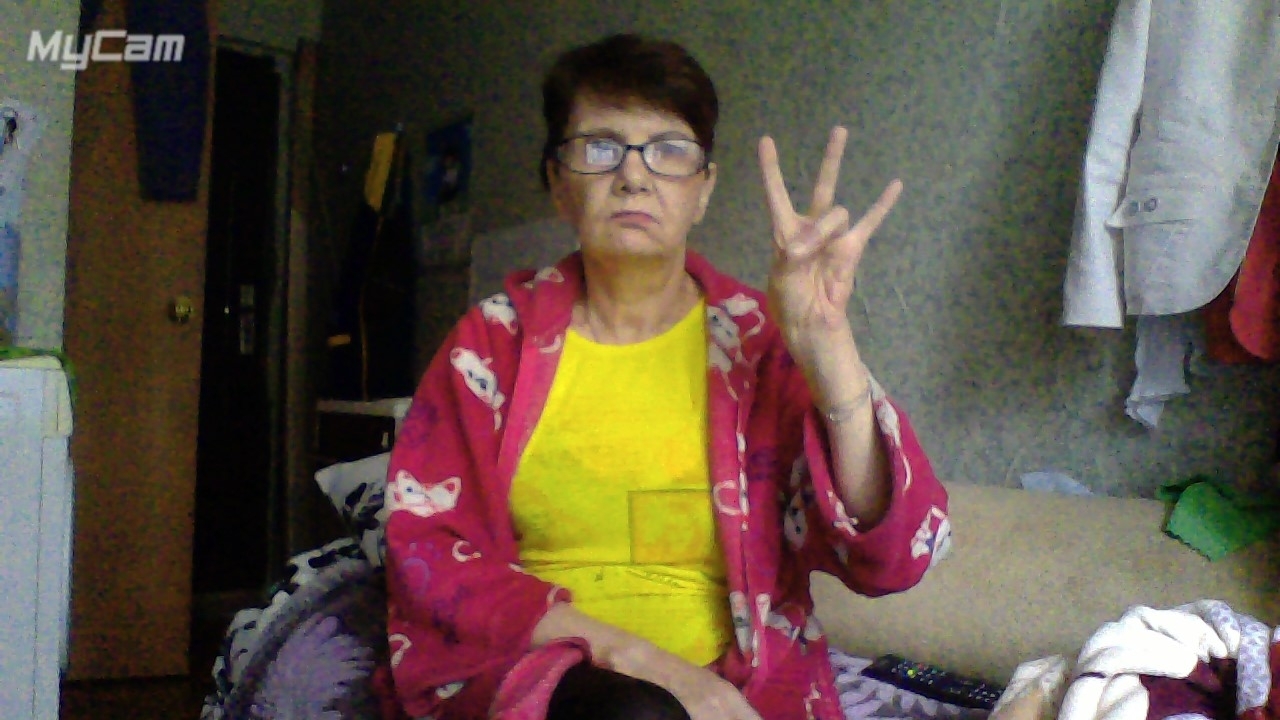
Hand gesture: three3